Arsameia

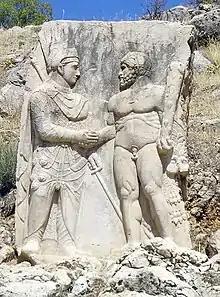
King Mithridates or Antiochus I of Commagene shaking hands with Heracles

Arsameia on the Nymphaios (– "Old Castle") is an ancient city located in Old Kâhta (Eski Kâhta) in Kâhta district, Adıyaman Province, Turkey. The site is near Kâhtaçay, known in ancient times as Nymphaios. Arsameia was a royal seat of the kingdom of Commagene. It is best known for the Hierothesion of King Mithridates I Kallinikos, built for him by his son and heir Antiochos I.